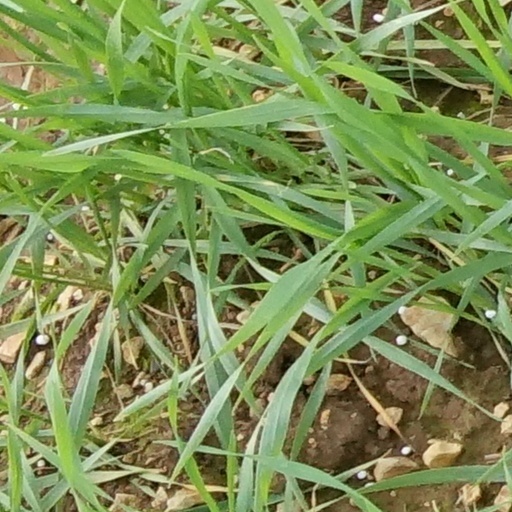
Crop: wheat